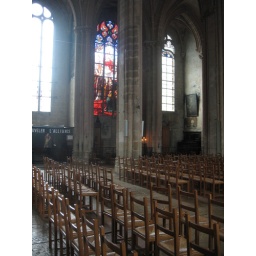
St. Michel church in Dijon; stained glass windows.